Pigeon photography

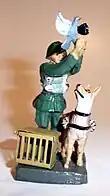
German toy soldier with camera pigeon

Neubronner's invention was at least partially motivated by the prospect of military applications. At the time photographic aerial reconnaissance was possible but cumbersome, as it involved balloons, kites or rockets. The Wright brothers' successful flight in 1903 presented new possibilities, and surveillance aircraft were introduced and perfected during the First World War. But pigeon-based photography, despite its practical difficulties, promised to deliver complementary, detailed photographs taken from a lower height.